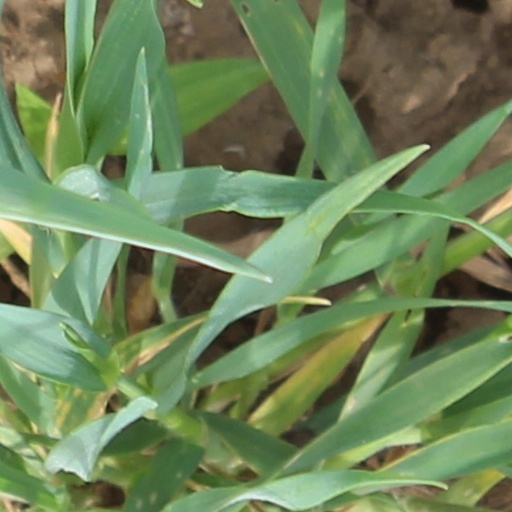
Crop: wheat